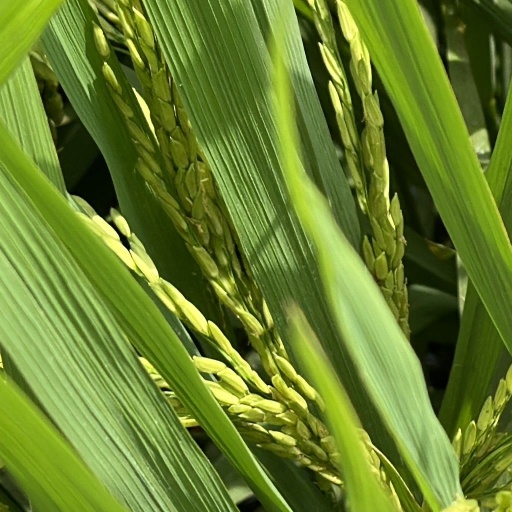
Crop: rice